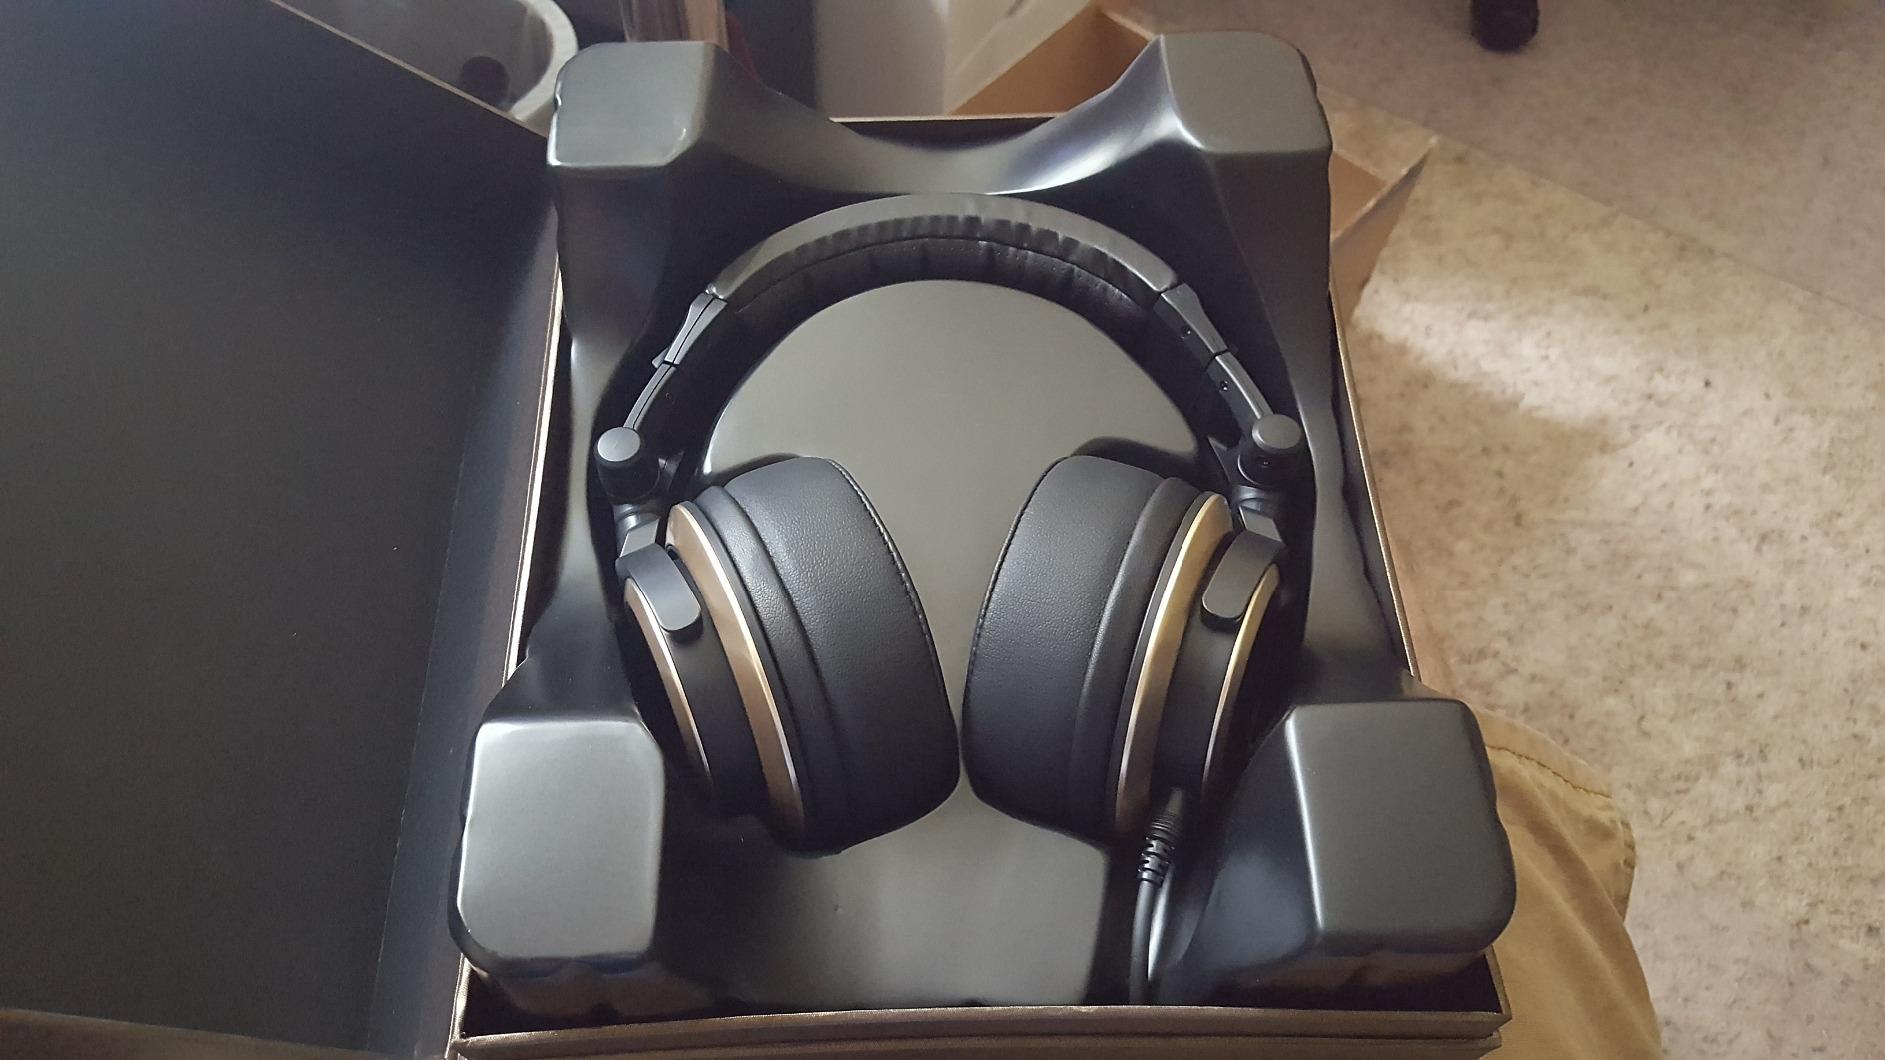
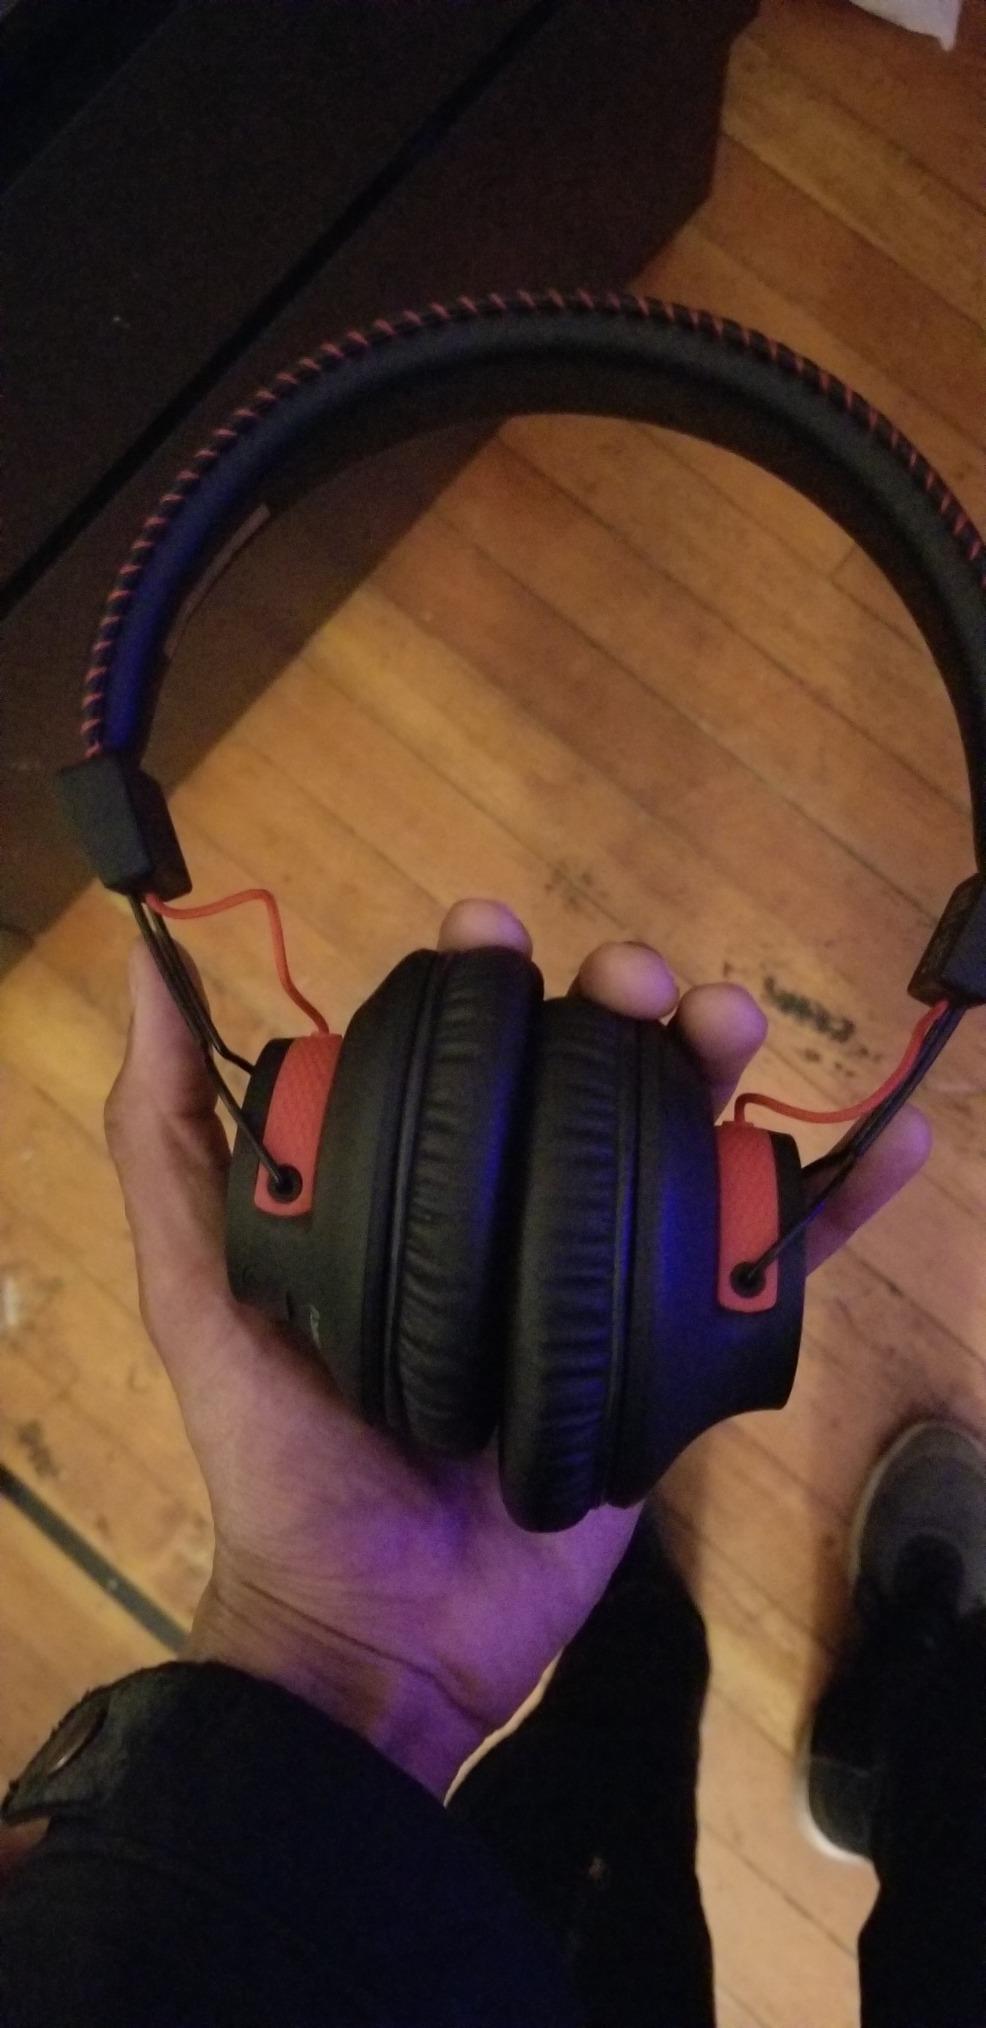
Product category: headphones
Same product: no